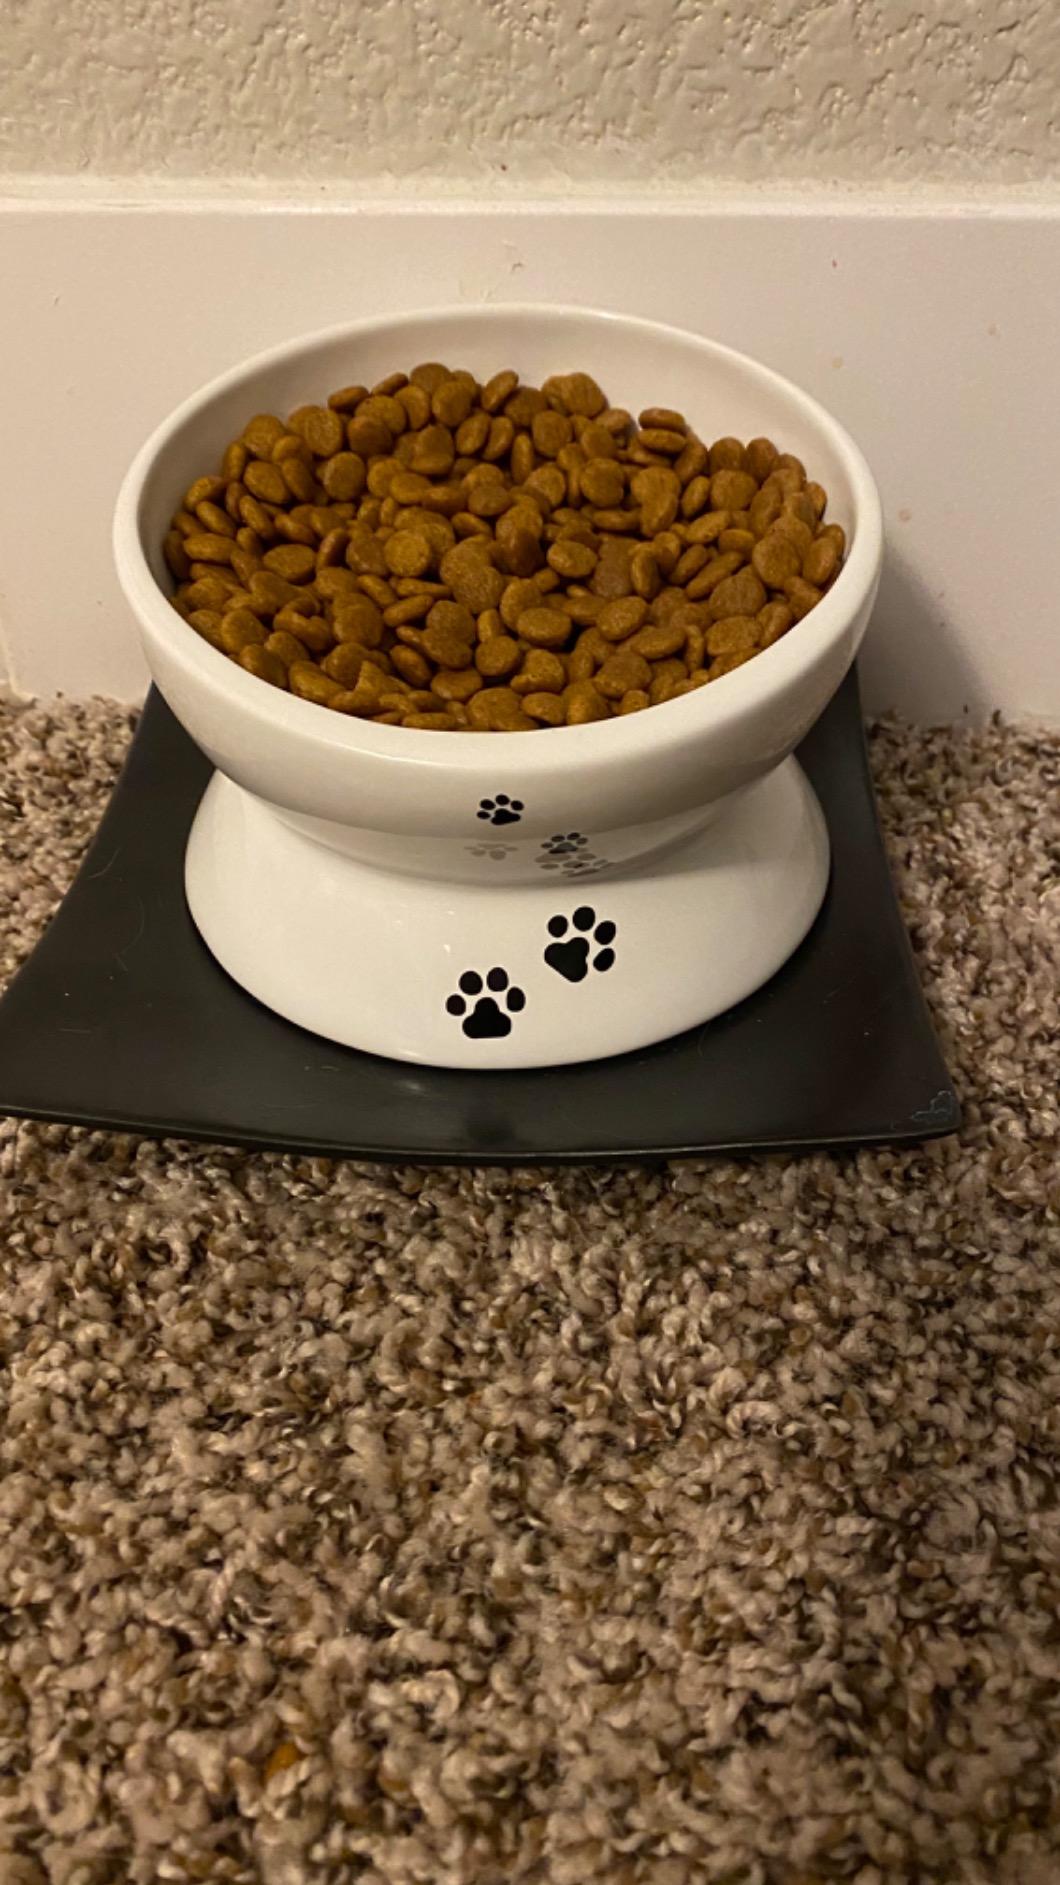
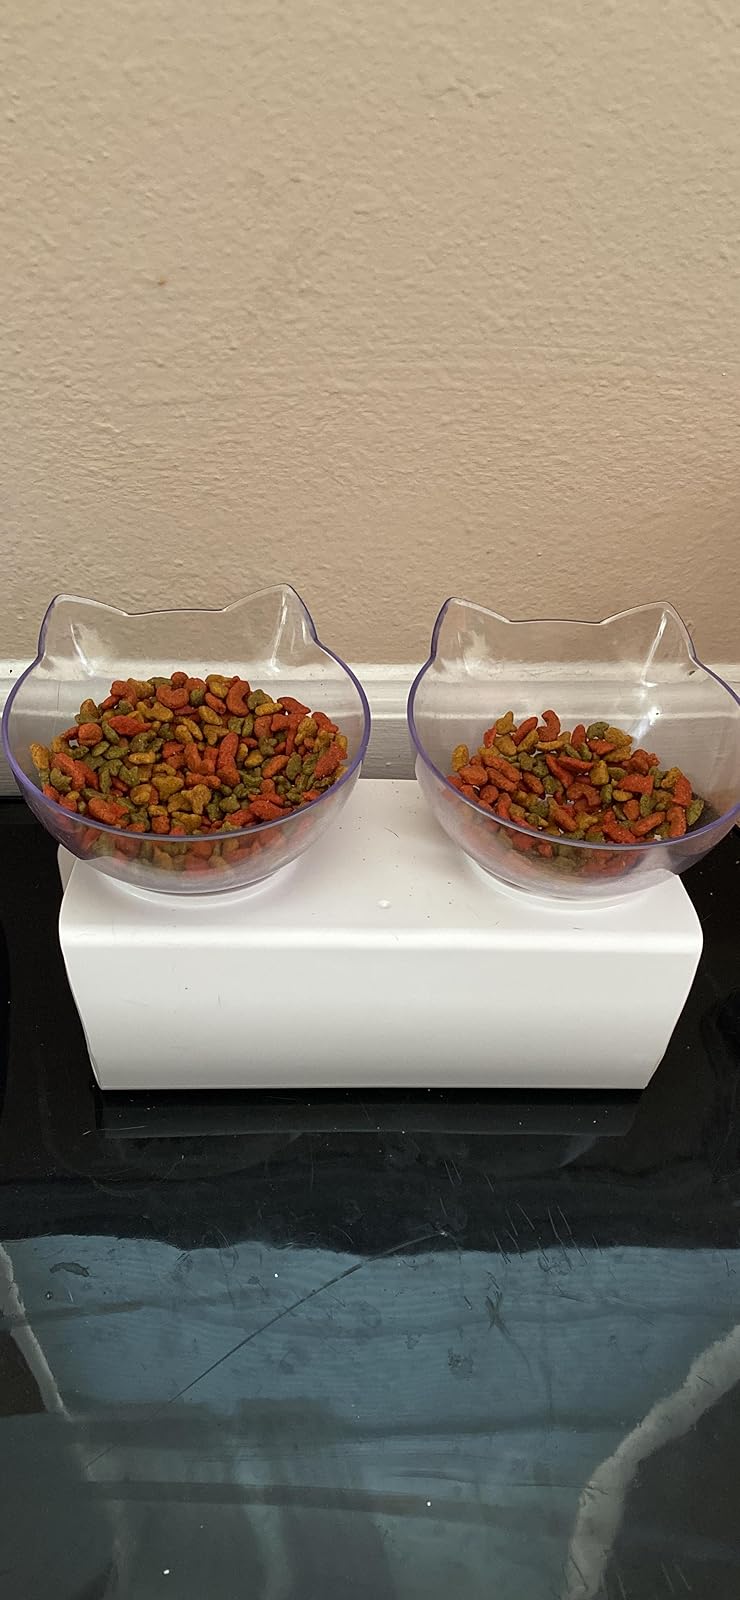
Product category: items_bowl
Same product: no